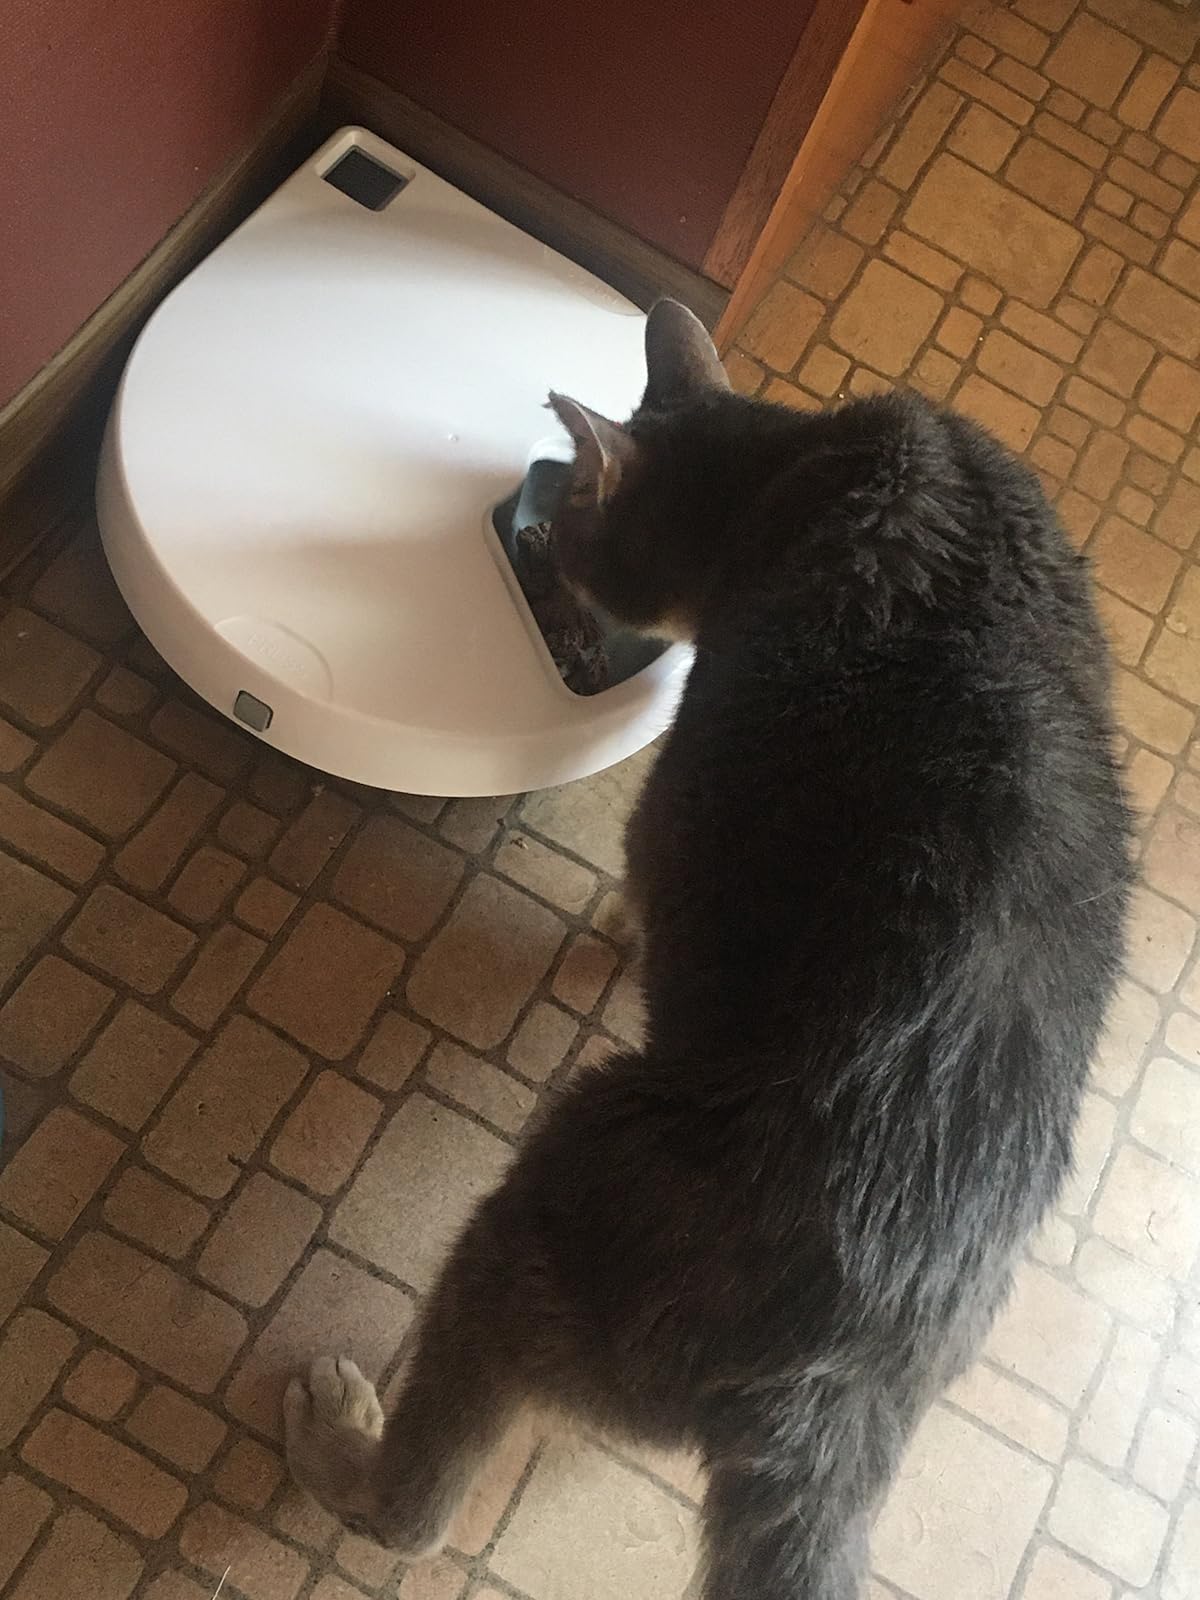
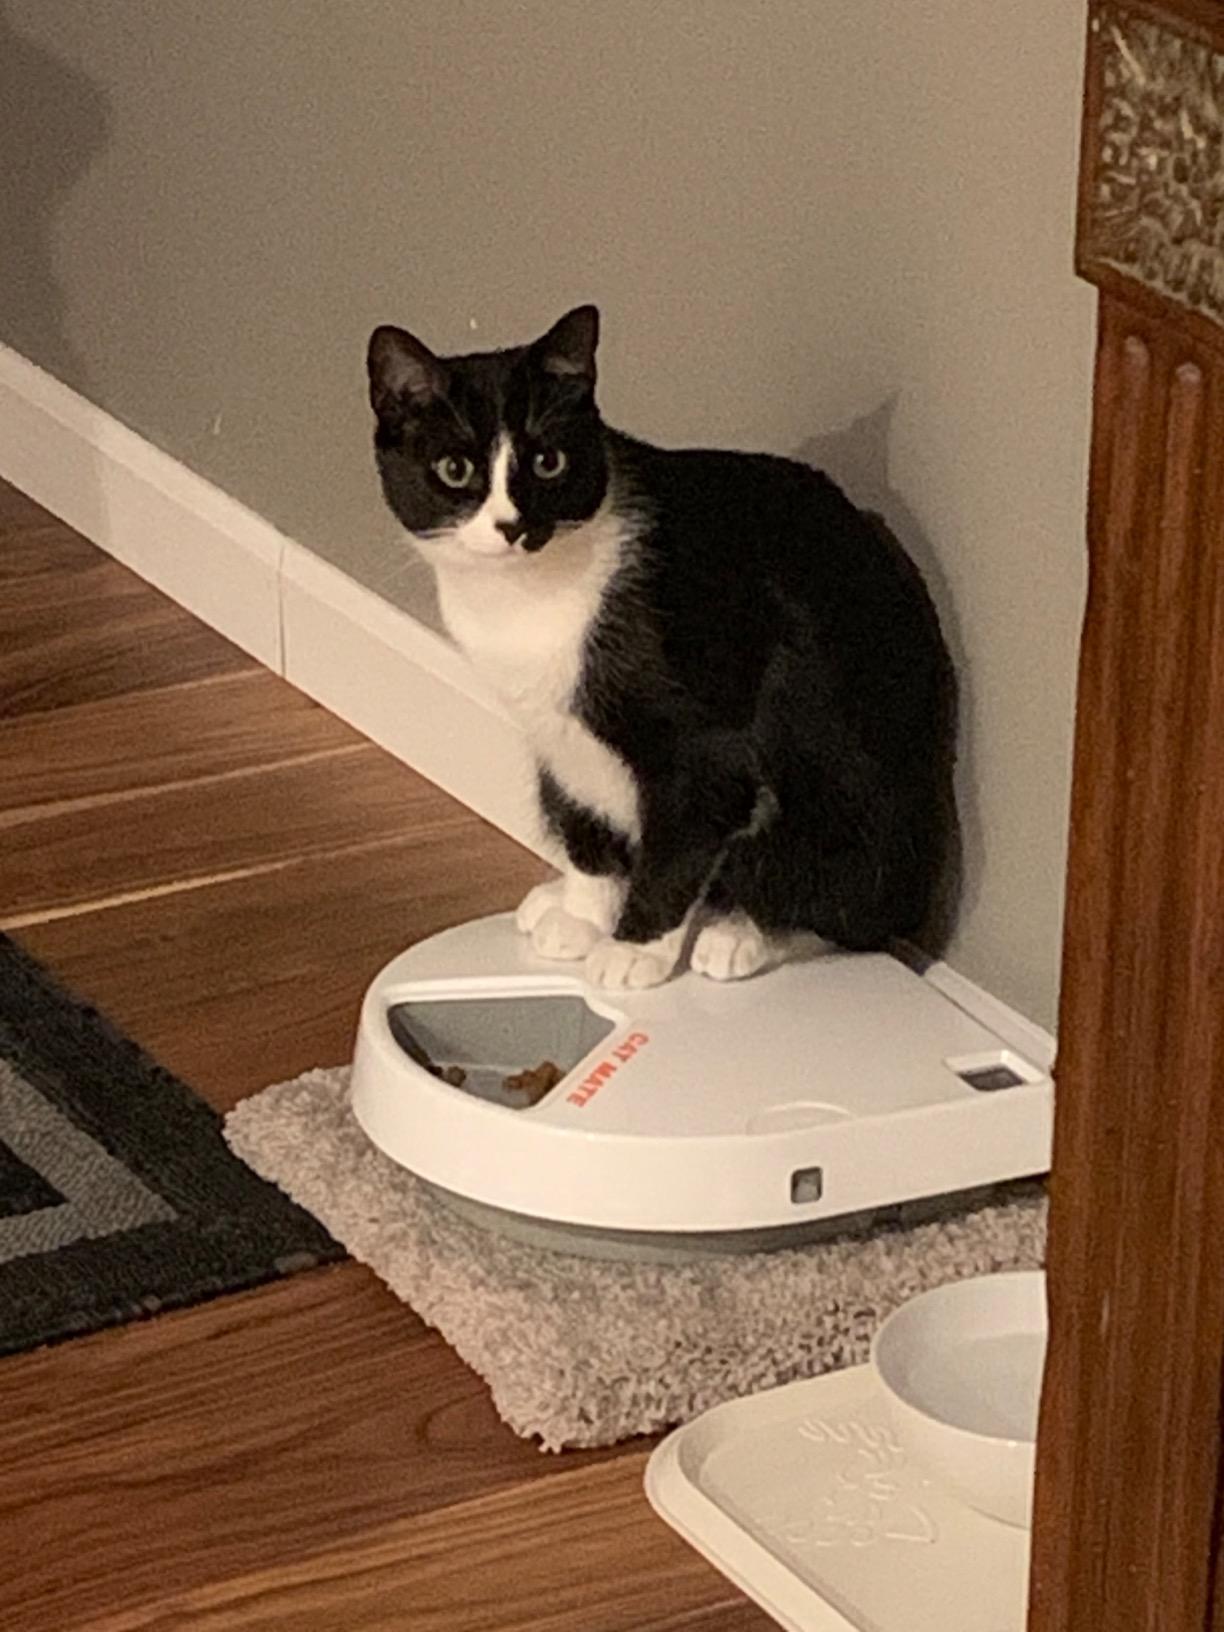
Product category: items_feeder
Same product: yes